Jean Tupinier

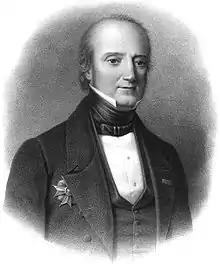
Portrait from "Panthéon des illustrations françaises au XIXe siècle", c.1865

Jean Marguerite Tupinier (18 December 1779 – 2 December 1850) was a French naval engineer and politician. In 1839 he was briefly Minister of Navy and Colonies.